Nevada City (film)

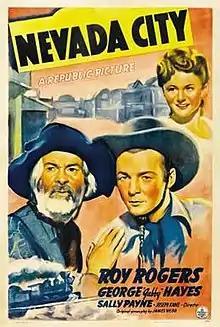
Theatrical release poster

Nevada City is a 1941 American western film directed by Joseph Kane starring Roy Rogers, George "Gabby" Hayes and Sally Payne. It was produced and distributed by Republic Pictures.